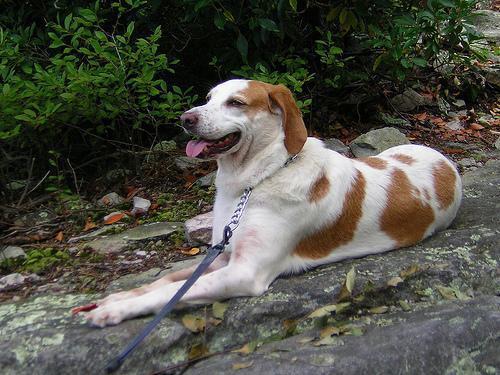
Walker_hound